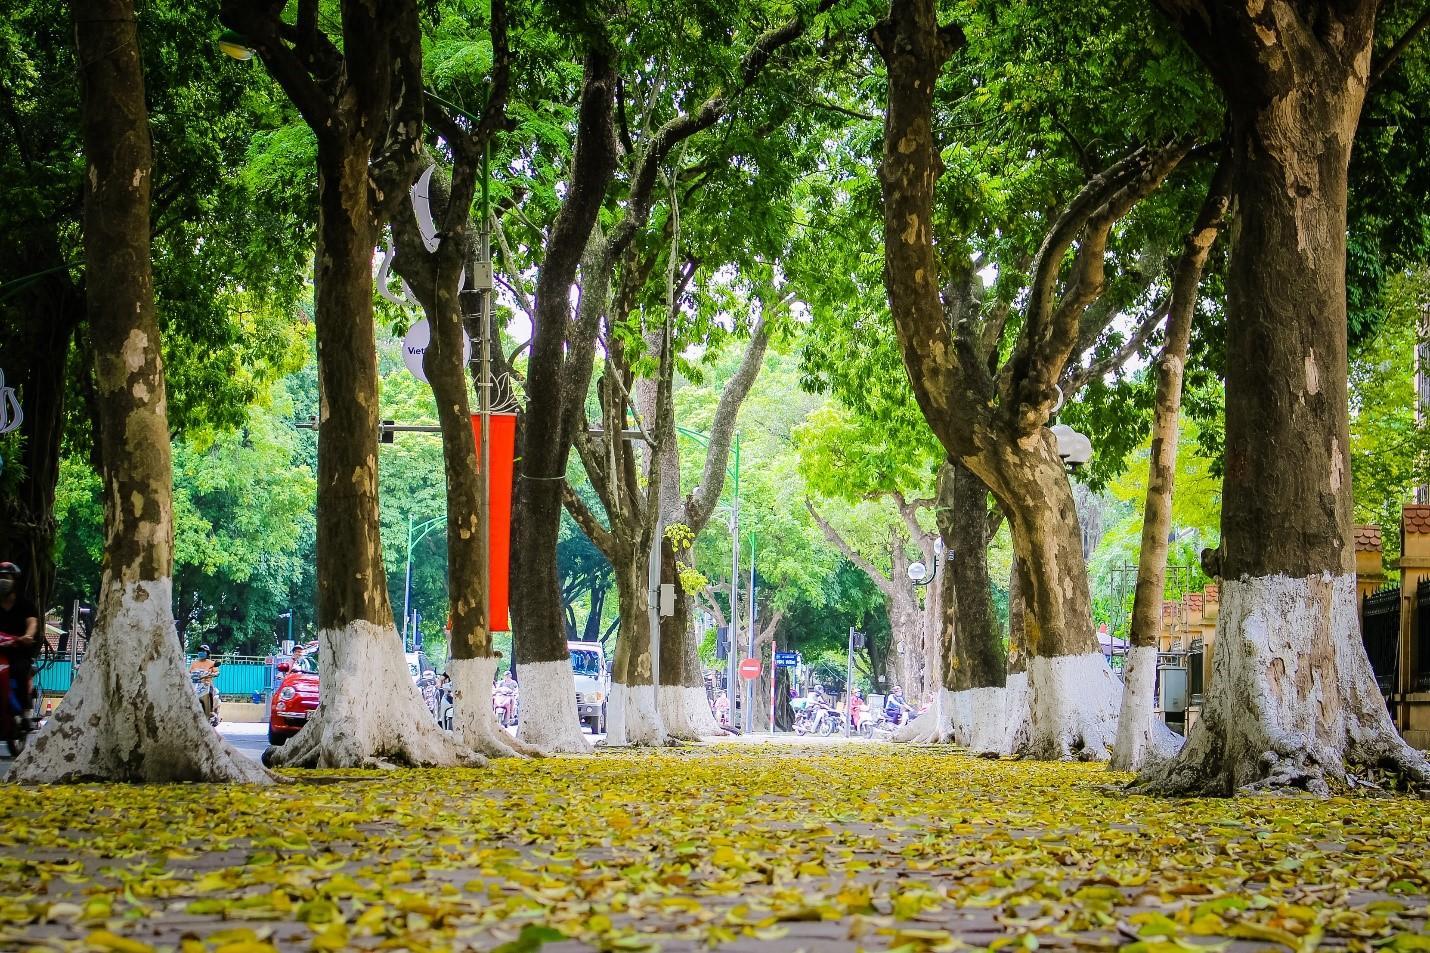
có hai hàng cây cổ thụ xuất hiện ở hai bên của vỉa hè